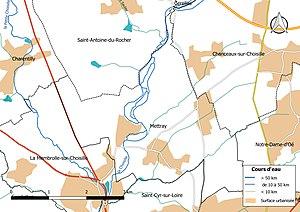
Carte du réseau hydrographique de la commune de fr:Mettray (France).
Mettray est une commune française située en région Centre-Val de Loire, dans le département d'Indre-et-Loire. Depuis 2000, elle fait partie du canton de Vouvray. Avec 22 communes de l’agglomération tourangelle, la commune de Mettray fait partie depuis 2000 d’un organisme intercommunal de coopération : Tours Métropole Val de Loire.